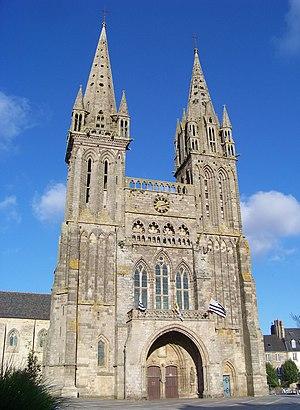
Cathédrale Saint-Paul-Aurélien, Saint-Pol-de-Léon, Haut Léon, BretagneBrezhoneg: An iliz veur, Kastell Paol, Bro Leon, Breizh